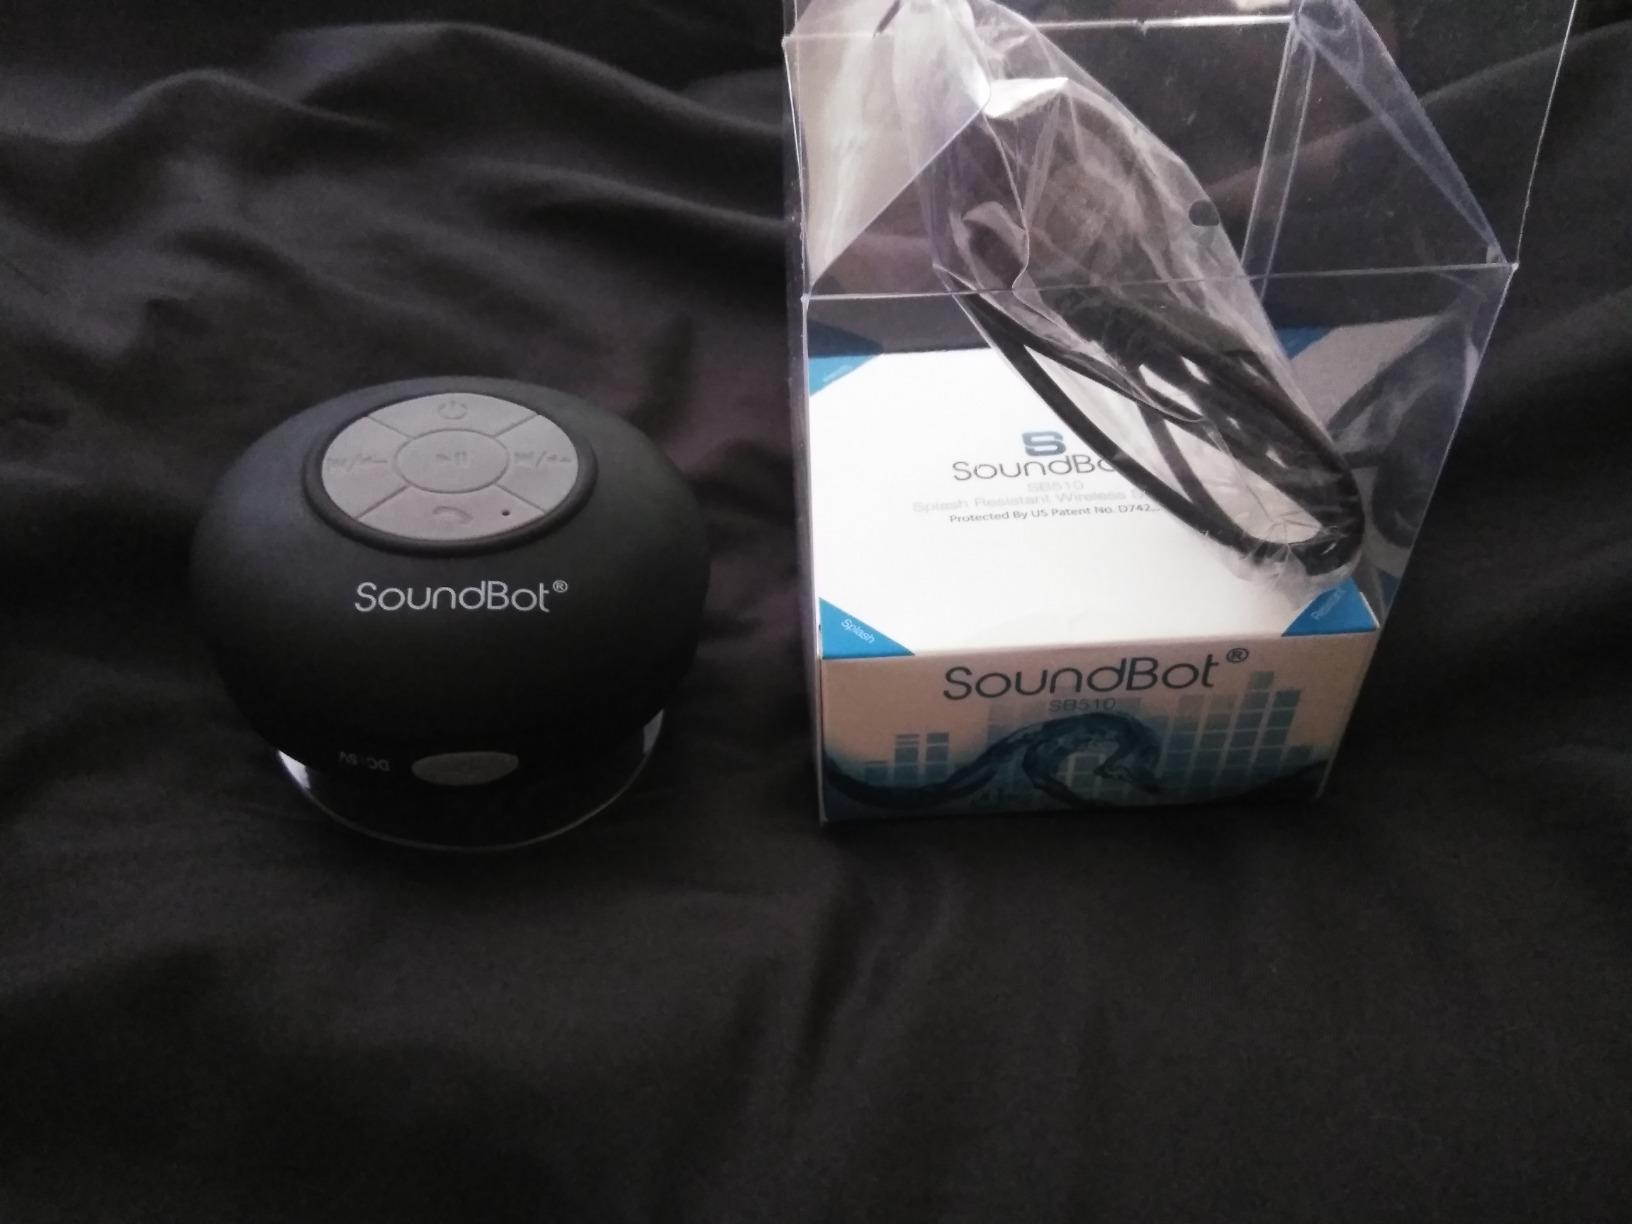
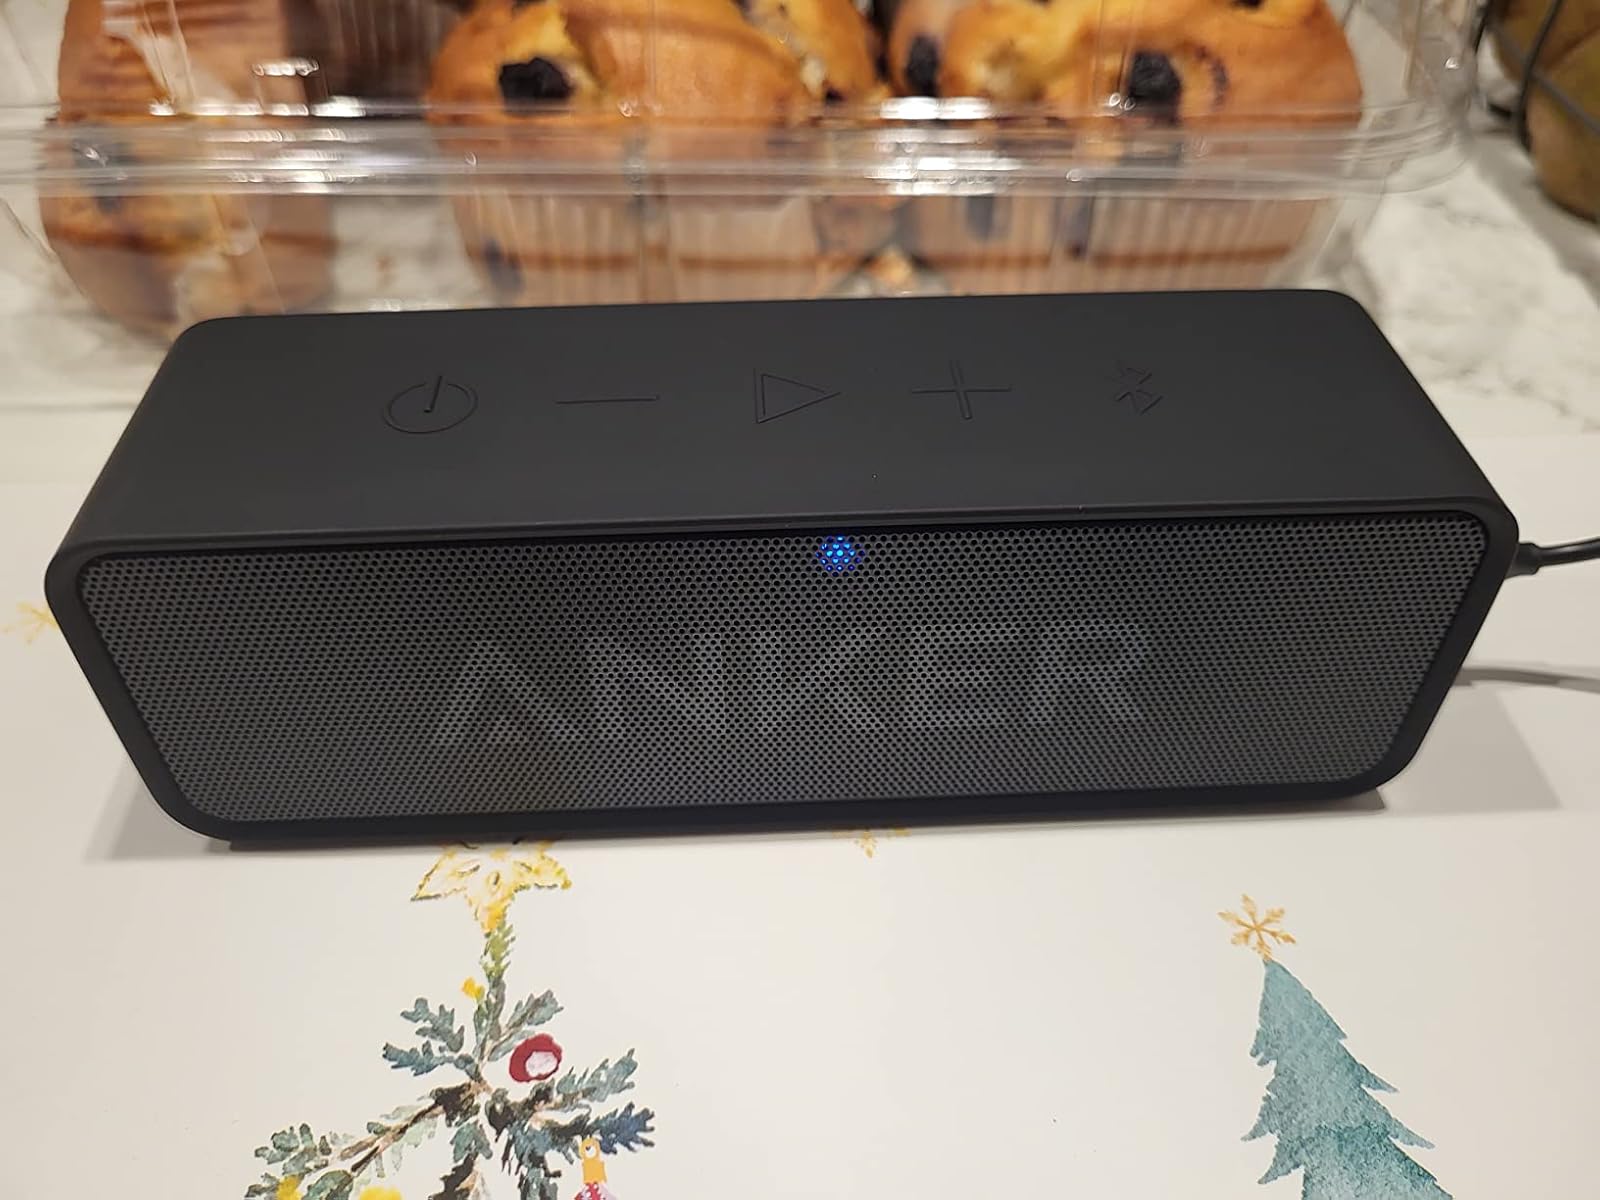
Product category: speaker
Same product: no